Chiprovtsi

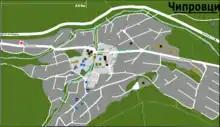
Chiprovtsi Bulgaria Street Map

In the 1950s, ore output was renewed in the region, briefly revitalizing Chiprovtsi through the influx of young and highly educated people. On 12 September 1968, Chiprovtsi was officially proclaimed a town by the National Assembly of Bulgaria. In Socialist times, the town had a factory that produced AK-47 magazines and employed about 400 people. After the democratic changes in 1989, mining was discontinued again due to a lack of funds, the factory was closed and the carpet industry has been in decline as it had lost its firm foreign markets. As a result, the town and the municipality have been experiencing a demographic crisis.